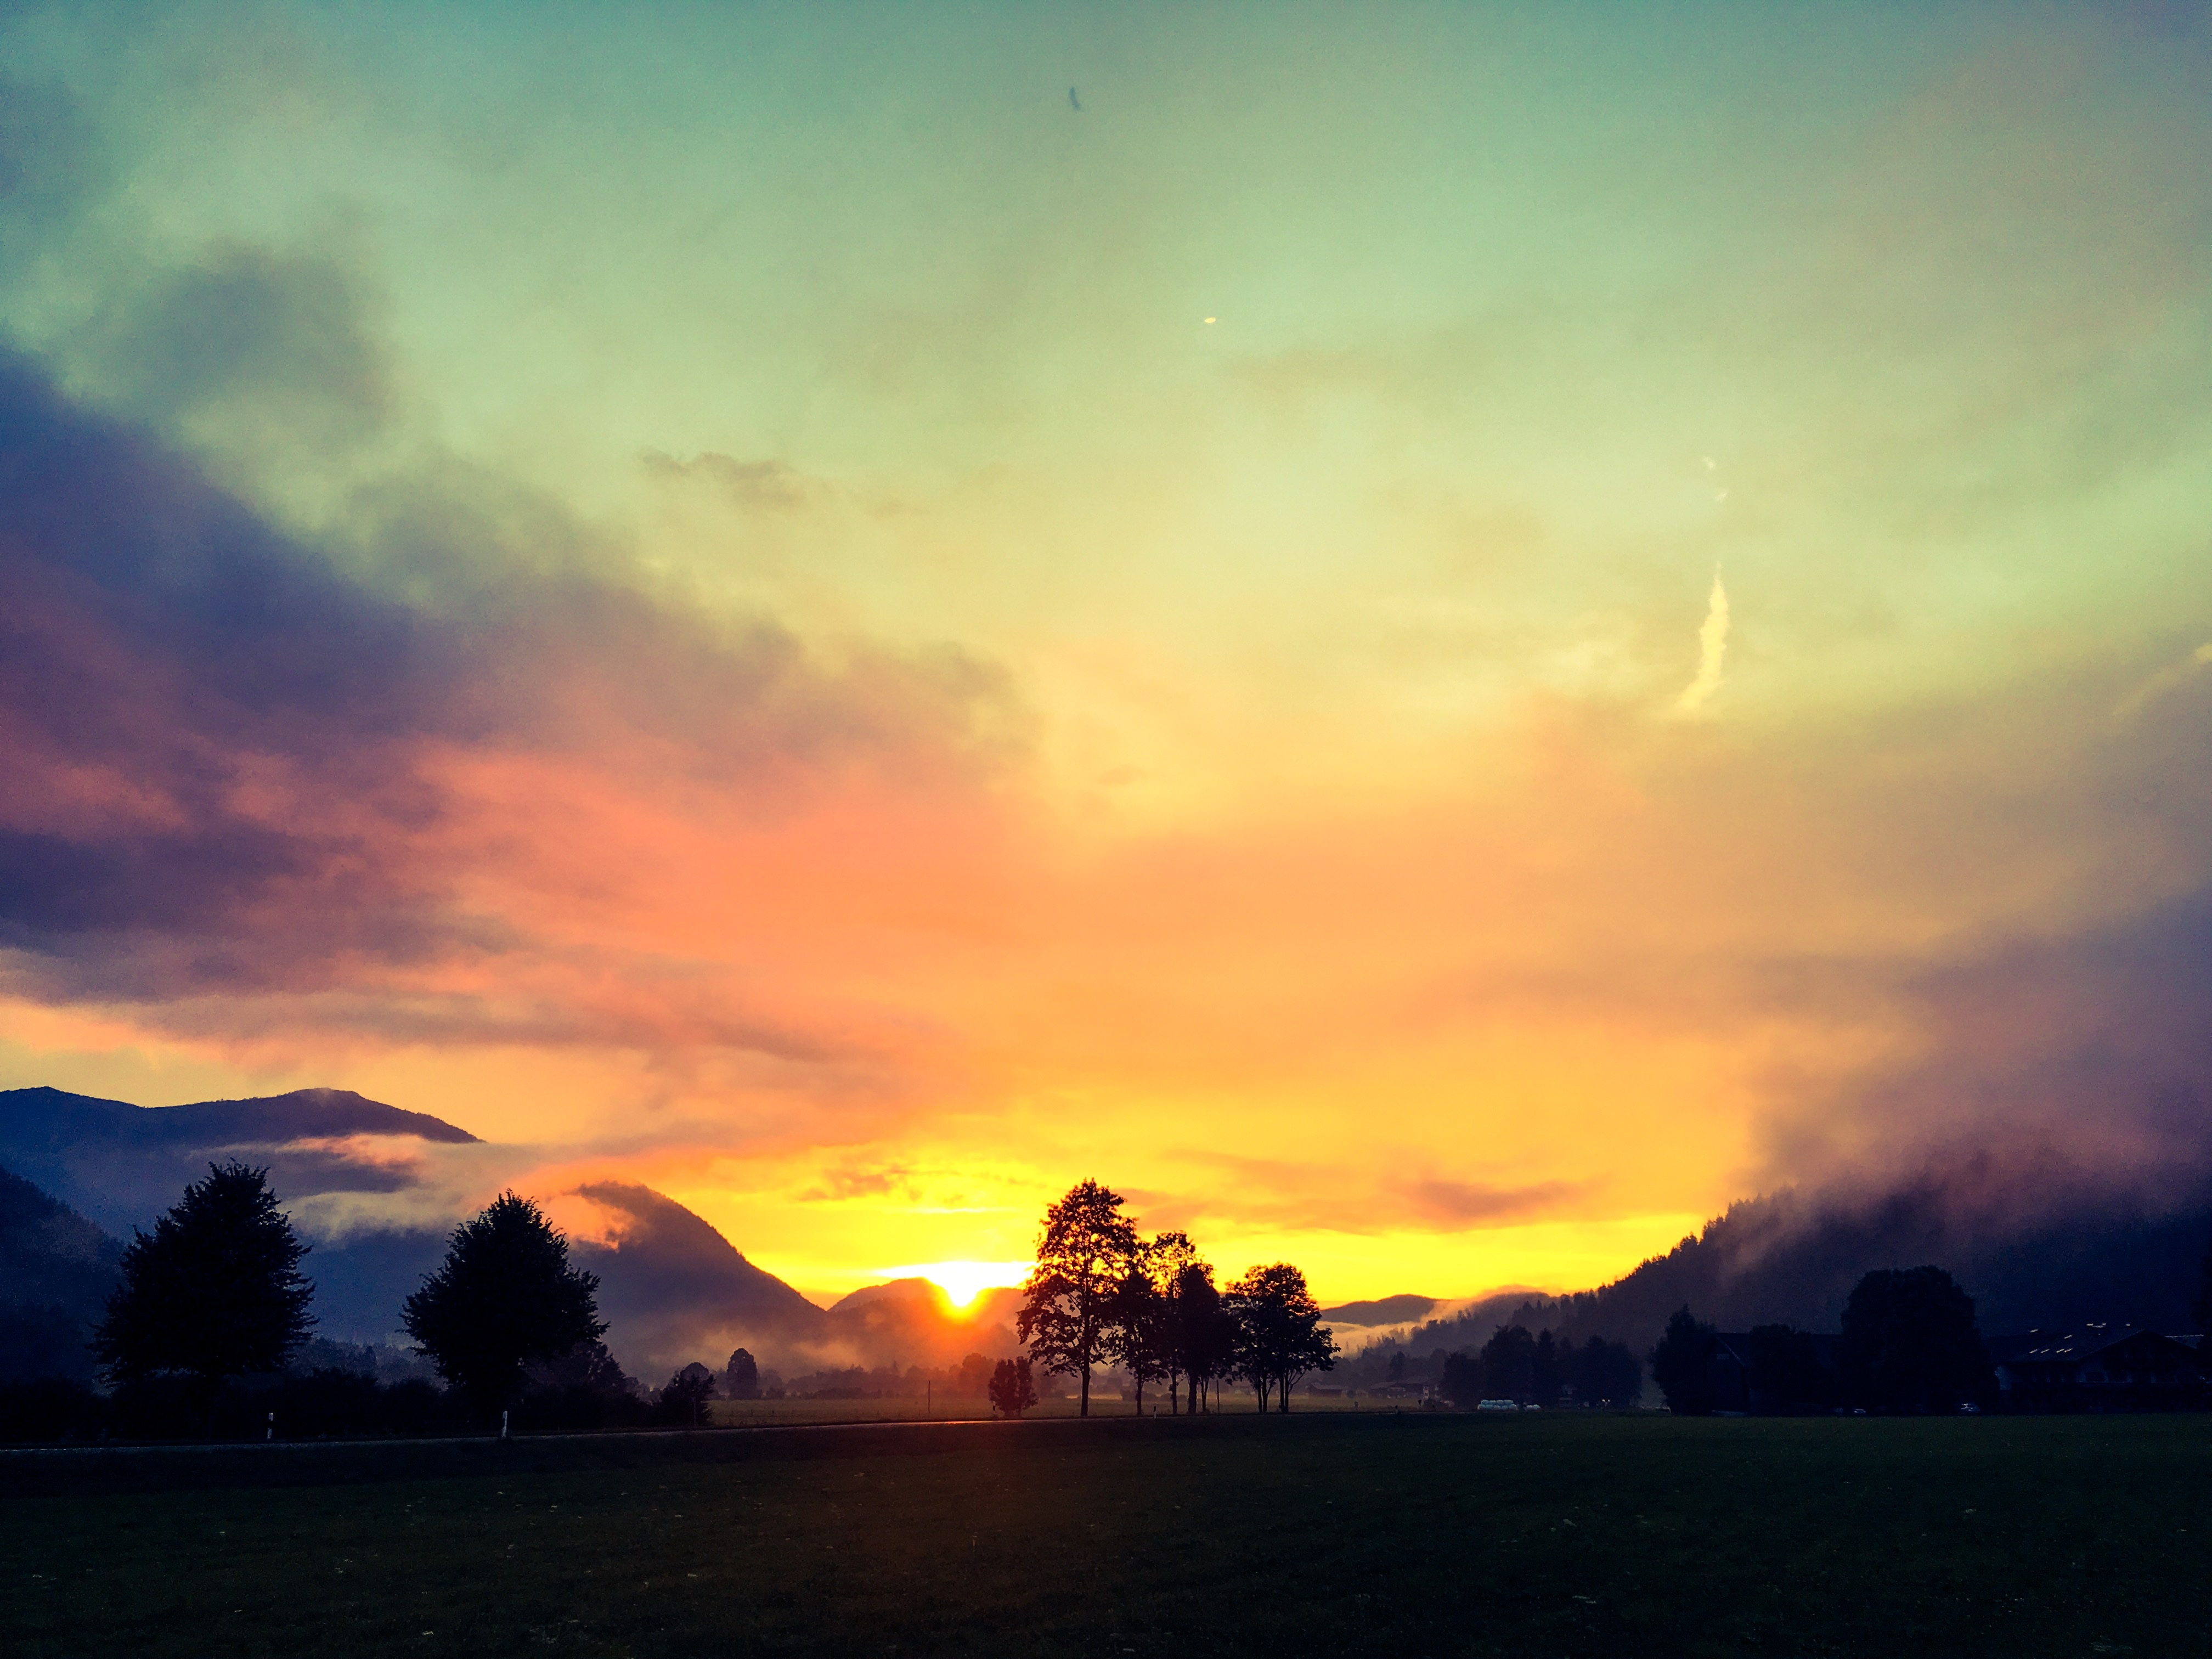
sea, nature, horizon, cloud, sky, sun, sunrise, sunset, sunlight, morning, dawn, atmosphere, valley, dusk, evening, alpine, clouds, afterglow, evening sky, meteorological phenomenon, atmospheric phenomenon, red sky at morning, bayrischzell